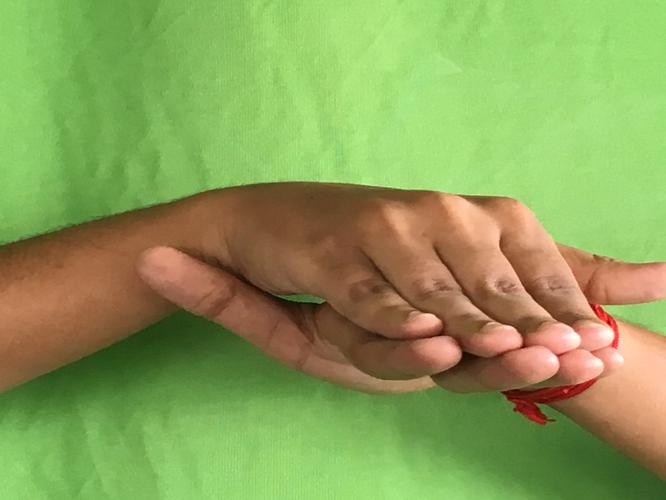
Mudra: Matsya
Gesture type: double_hand